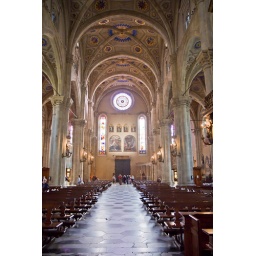
The facade with rose window was built in 1457. Construction of the duomo began in 1396 and was finished in 1740.